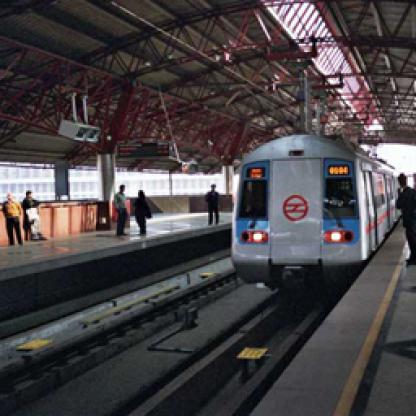
Scene: Indoor